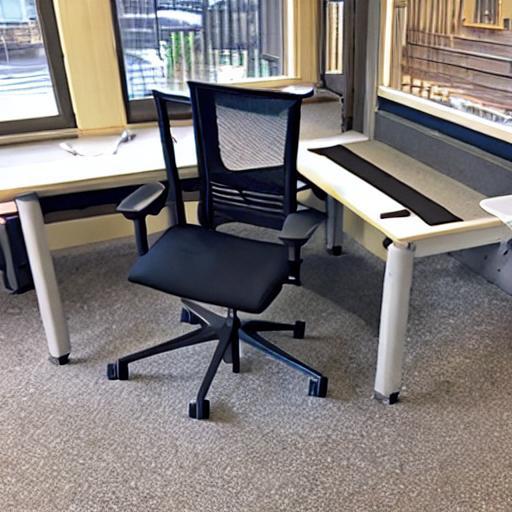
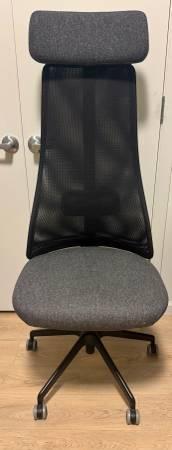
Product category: items_chair
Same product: no